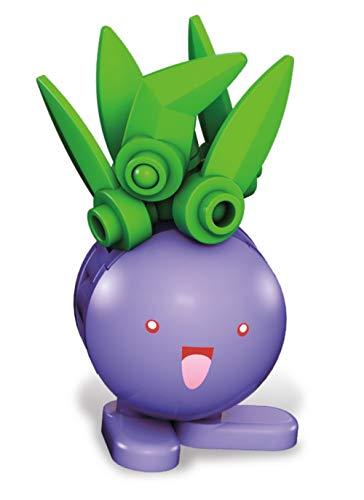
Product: Mega Construx Pokémon Oddish
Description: ​Build all 6 Pokémon in the series.
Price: $6.99
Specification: ProductDimensions:4.5x8x10.4inches|ItemWeight:1.6ounces|ShippingWeight:1.6ounces(Viewshippingratesandpolicies)|ASIN:B081W46QTM|Itemmodelnumber:GKY80|Manufacturerrecommendedage:6-10years